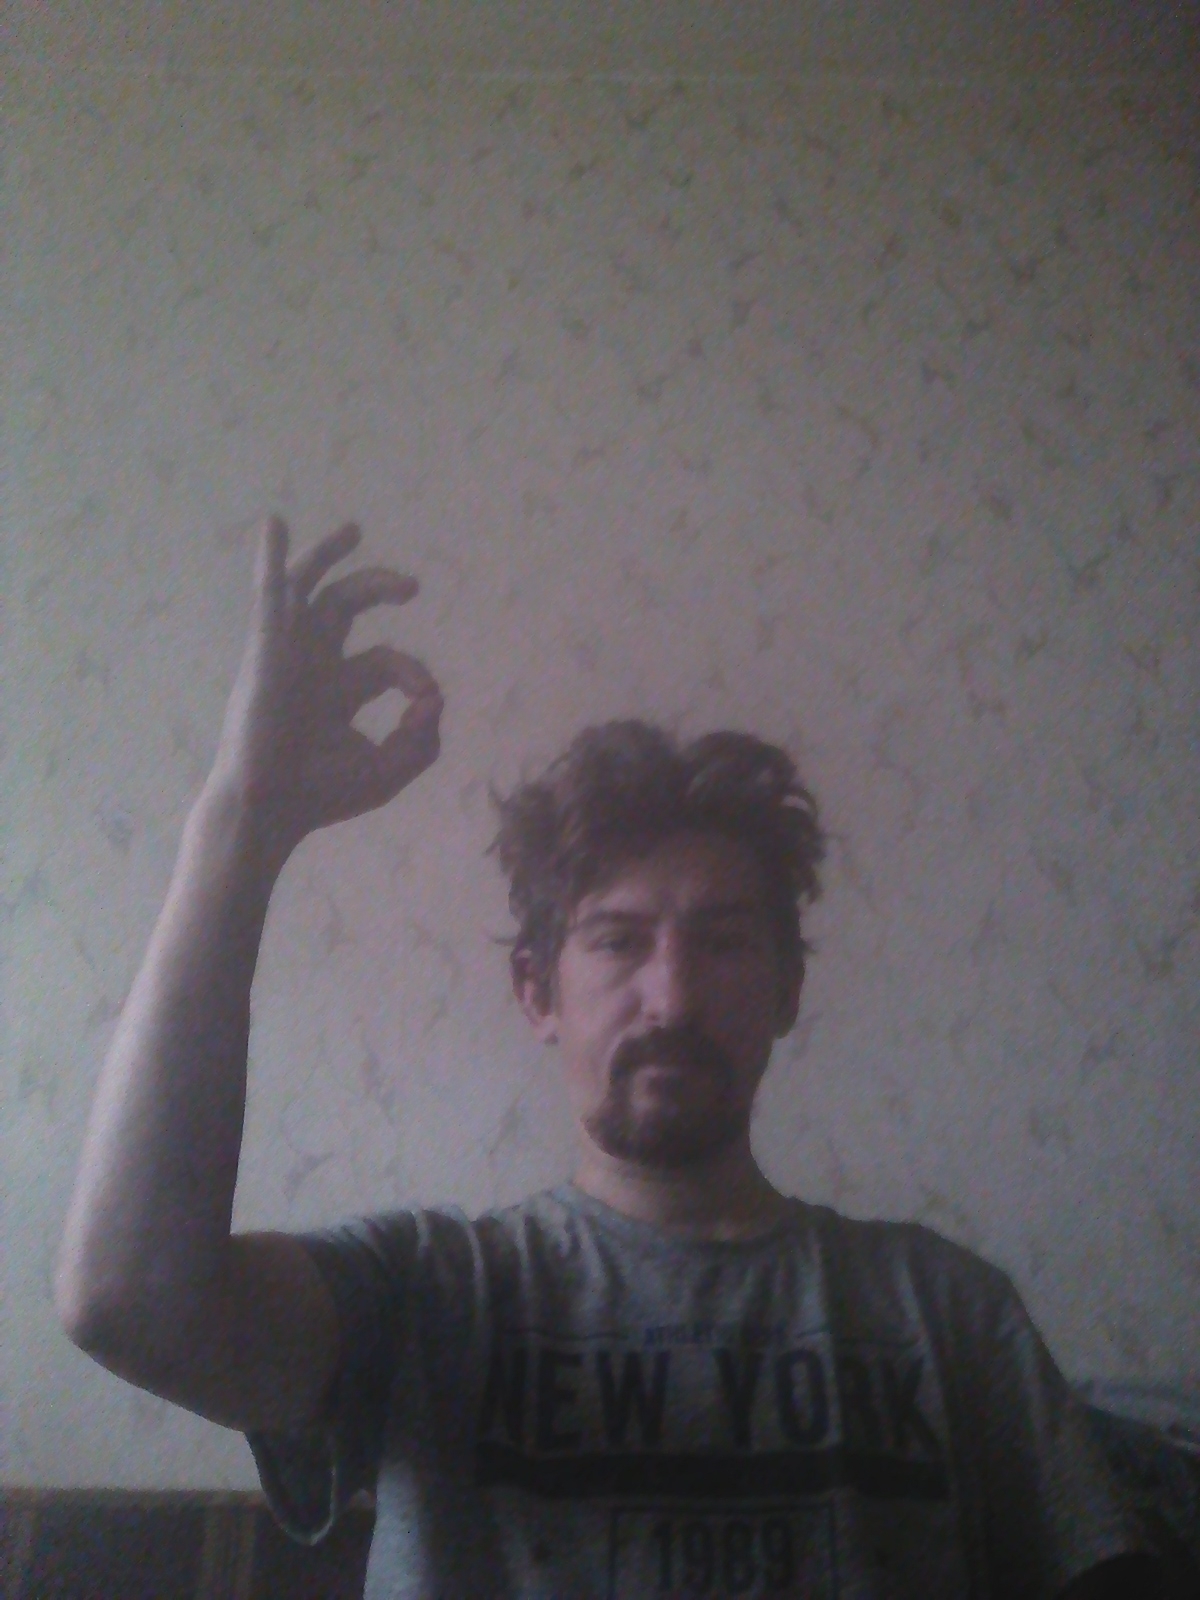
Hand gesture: ok